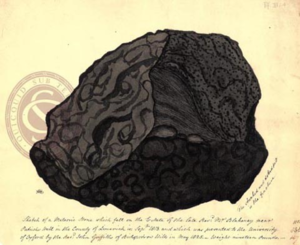
Etheldred Benett, née le 22 juillet 1776 à Tisbury, dans le Wiltshire, et morte le 11 janvier 1845 à Norton Bavant, est une géologue et paléontologue britannique, l'une des premières femmes chercheures de ce champ scientifique. Elle s'est spécialisée dans la collecte et l'étude de fossiles qu'elle a découverts dans le sud-ouest de l'Angleterre. Elle a travaillé en étroite collaboration avec de nombreux géologues contemporains et sa collection de fossiles a eu une importance pour le développement scientifique de la géologie.